Hammer Creek

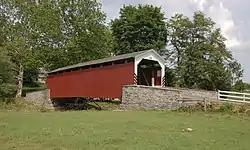
Erb's Covered Bridge

According to the Geographic Names Information System, Hammer Creek has also been known historically as Hammar Creek.